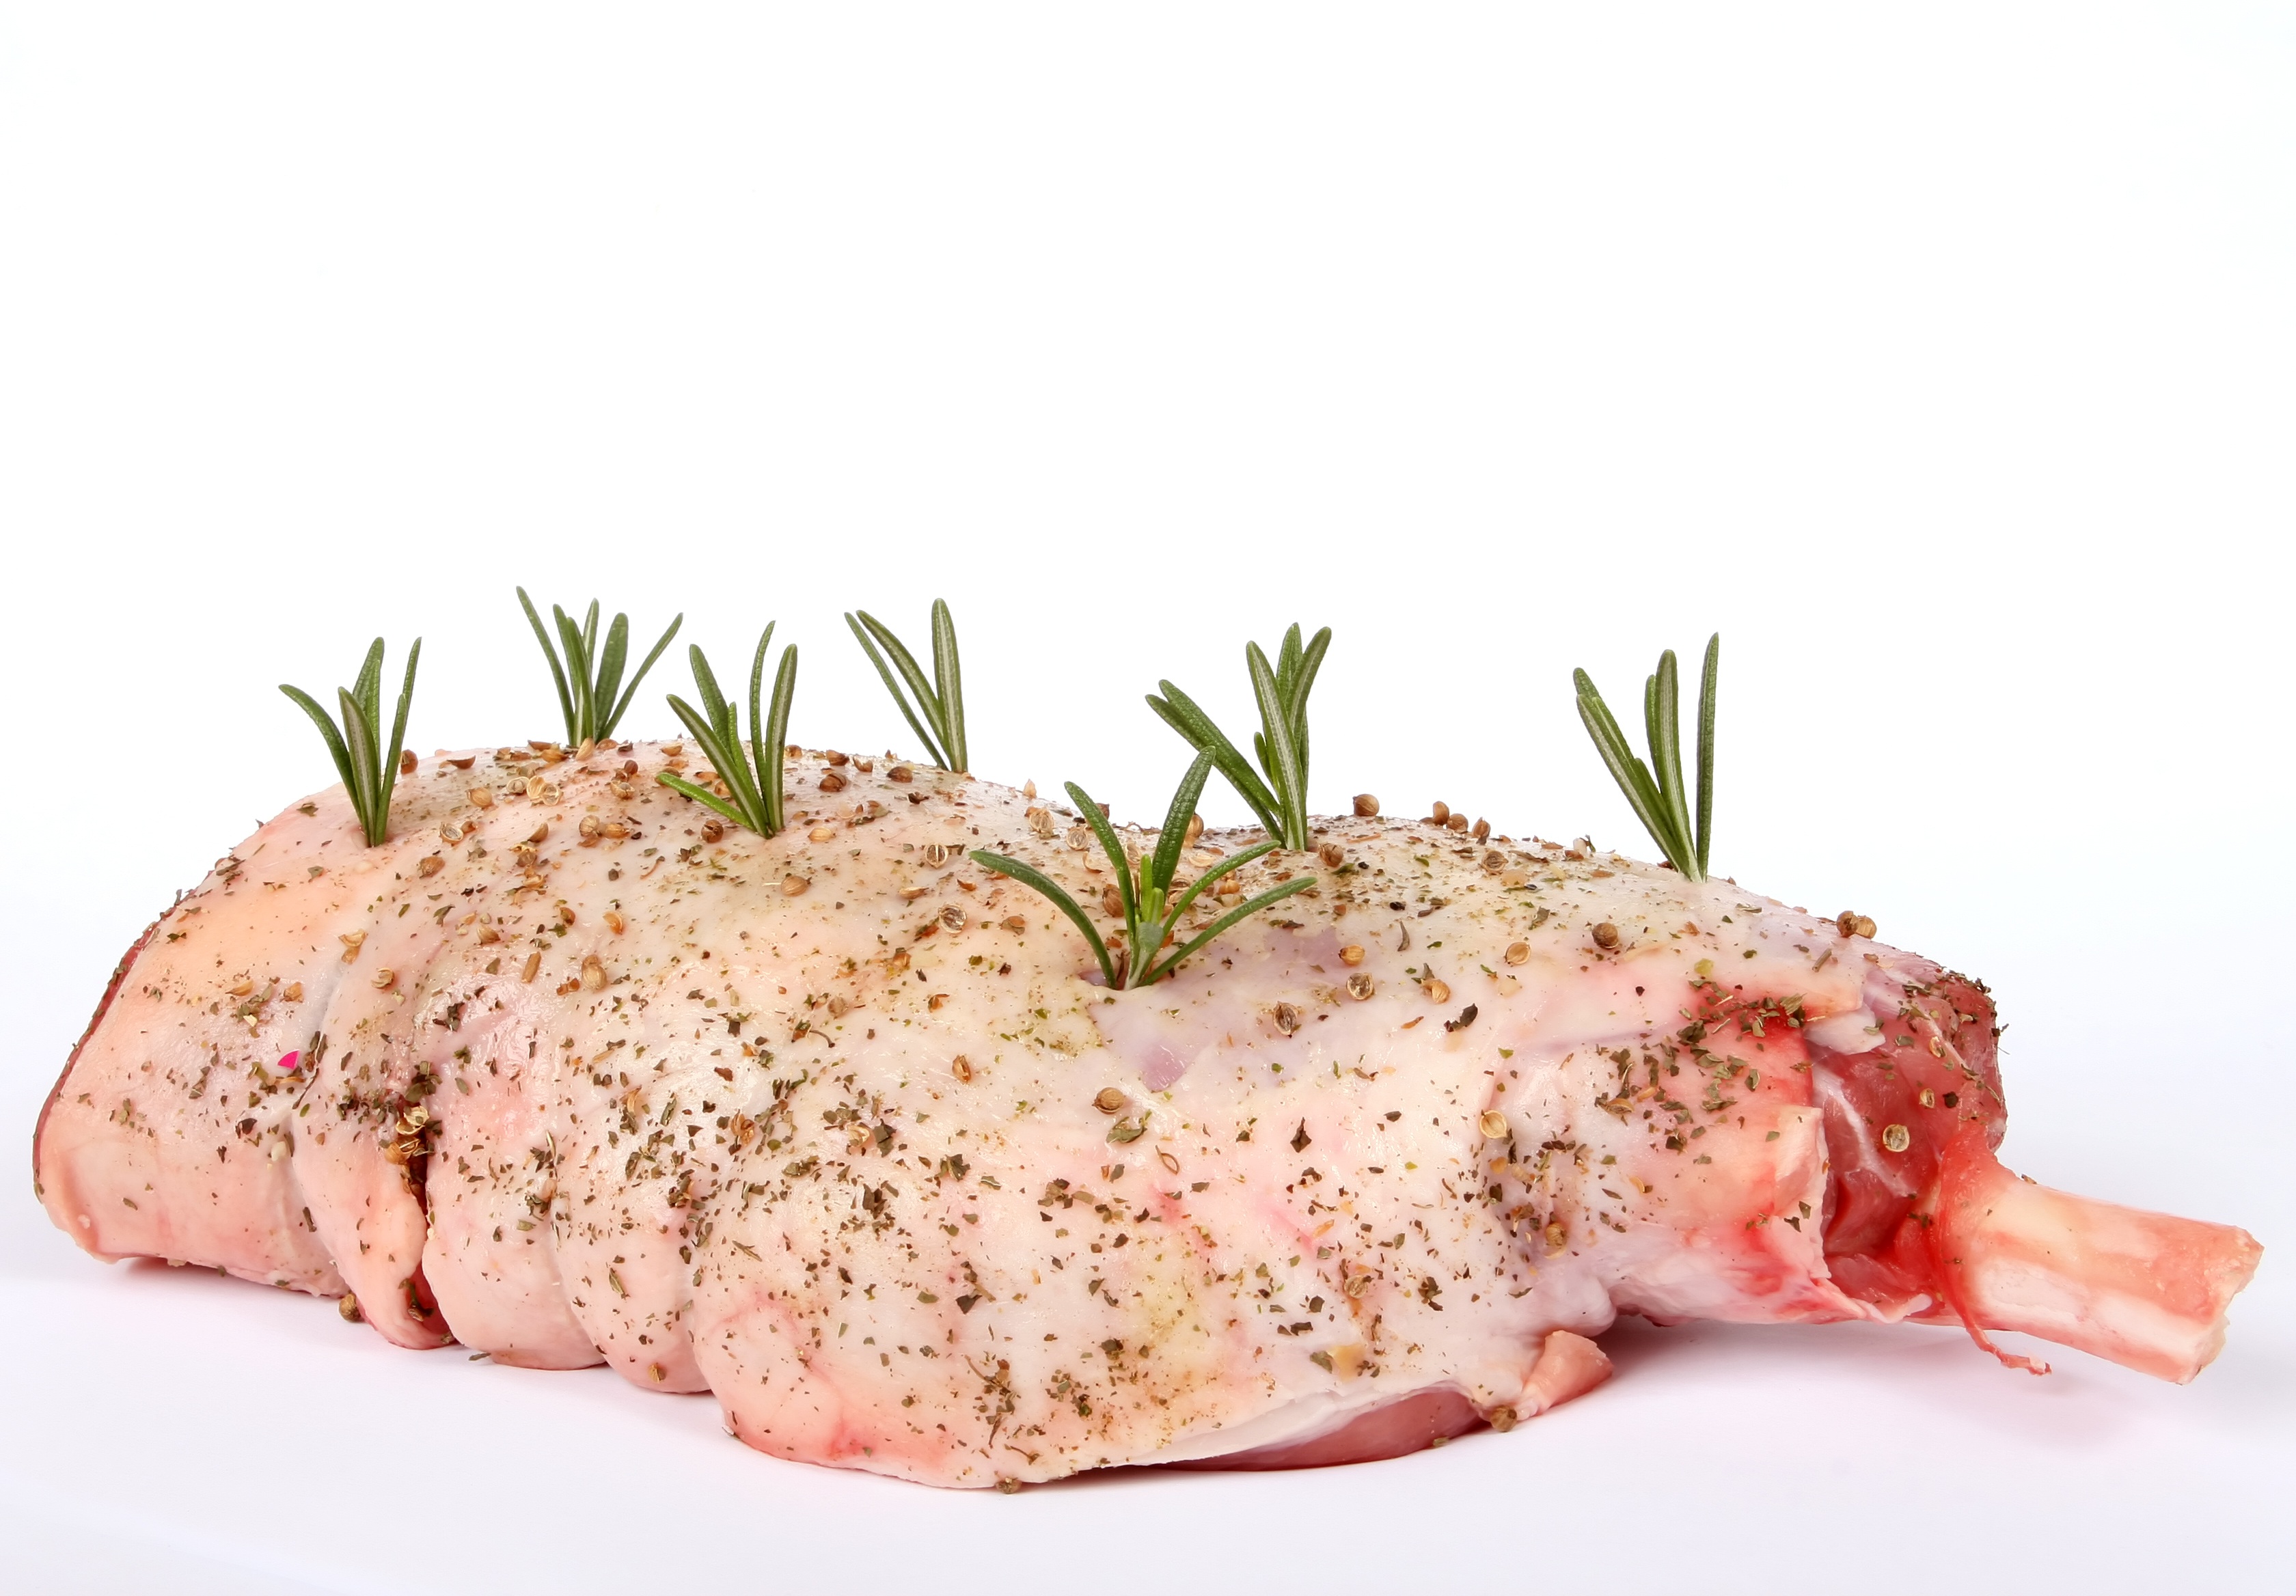
abstract, white, restaurant, home, animal, roast, dish, food, pepper, red, flavour, color, fresh, kitchen, salt, colorful, fish, healthy, meat, lunch, pork, beef, health, chef, steak, bone, grill, lamb, salty, sunday, blood, coriander, nutrition, dinner, spices, raw, organ, oven, mutton, herbs, organic, grilled, rosemary, flavor, veal, joint, roasted, unhealthy, flavoring, venison, salted, animal source foods, sirloin steak, lamb and mutton, flavouring